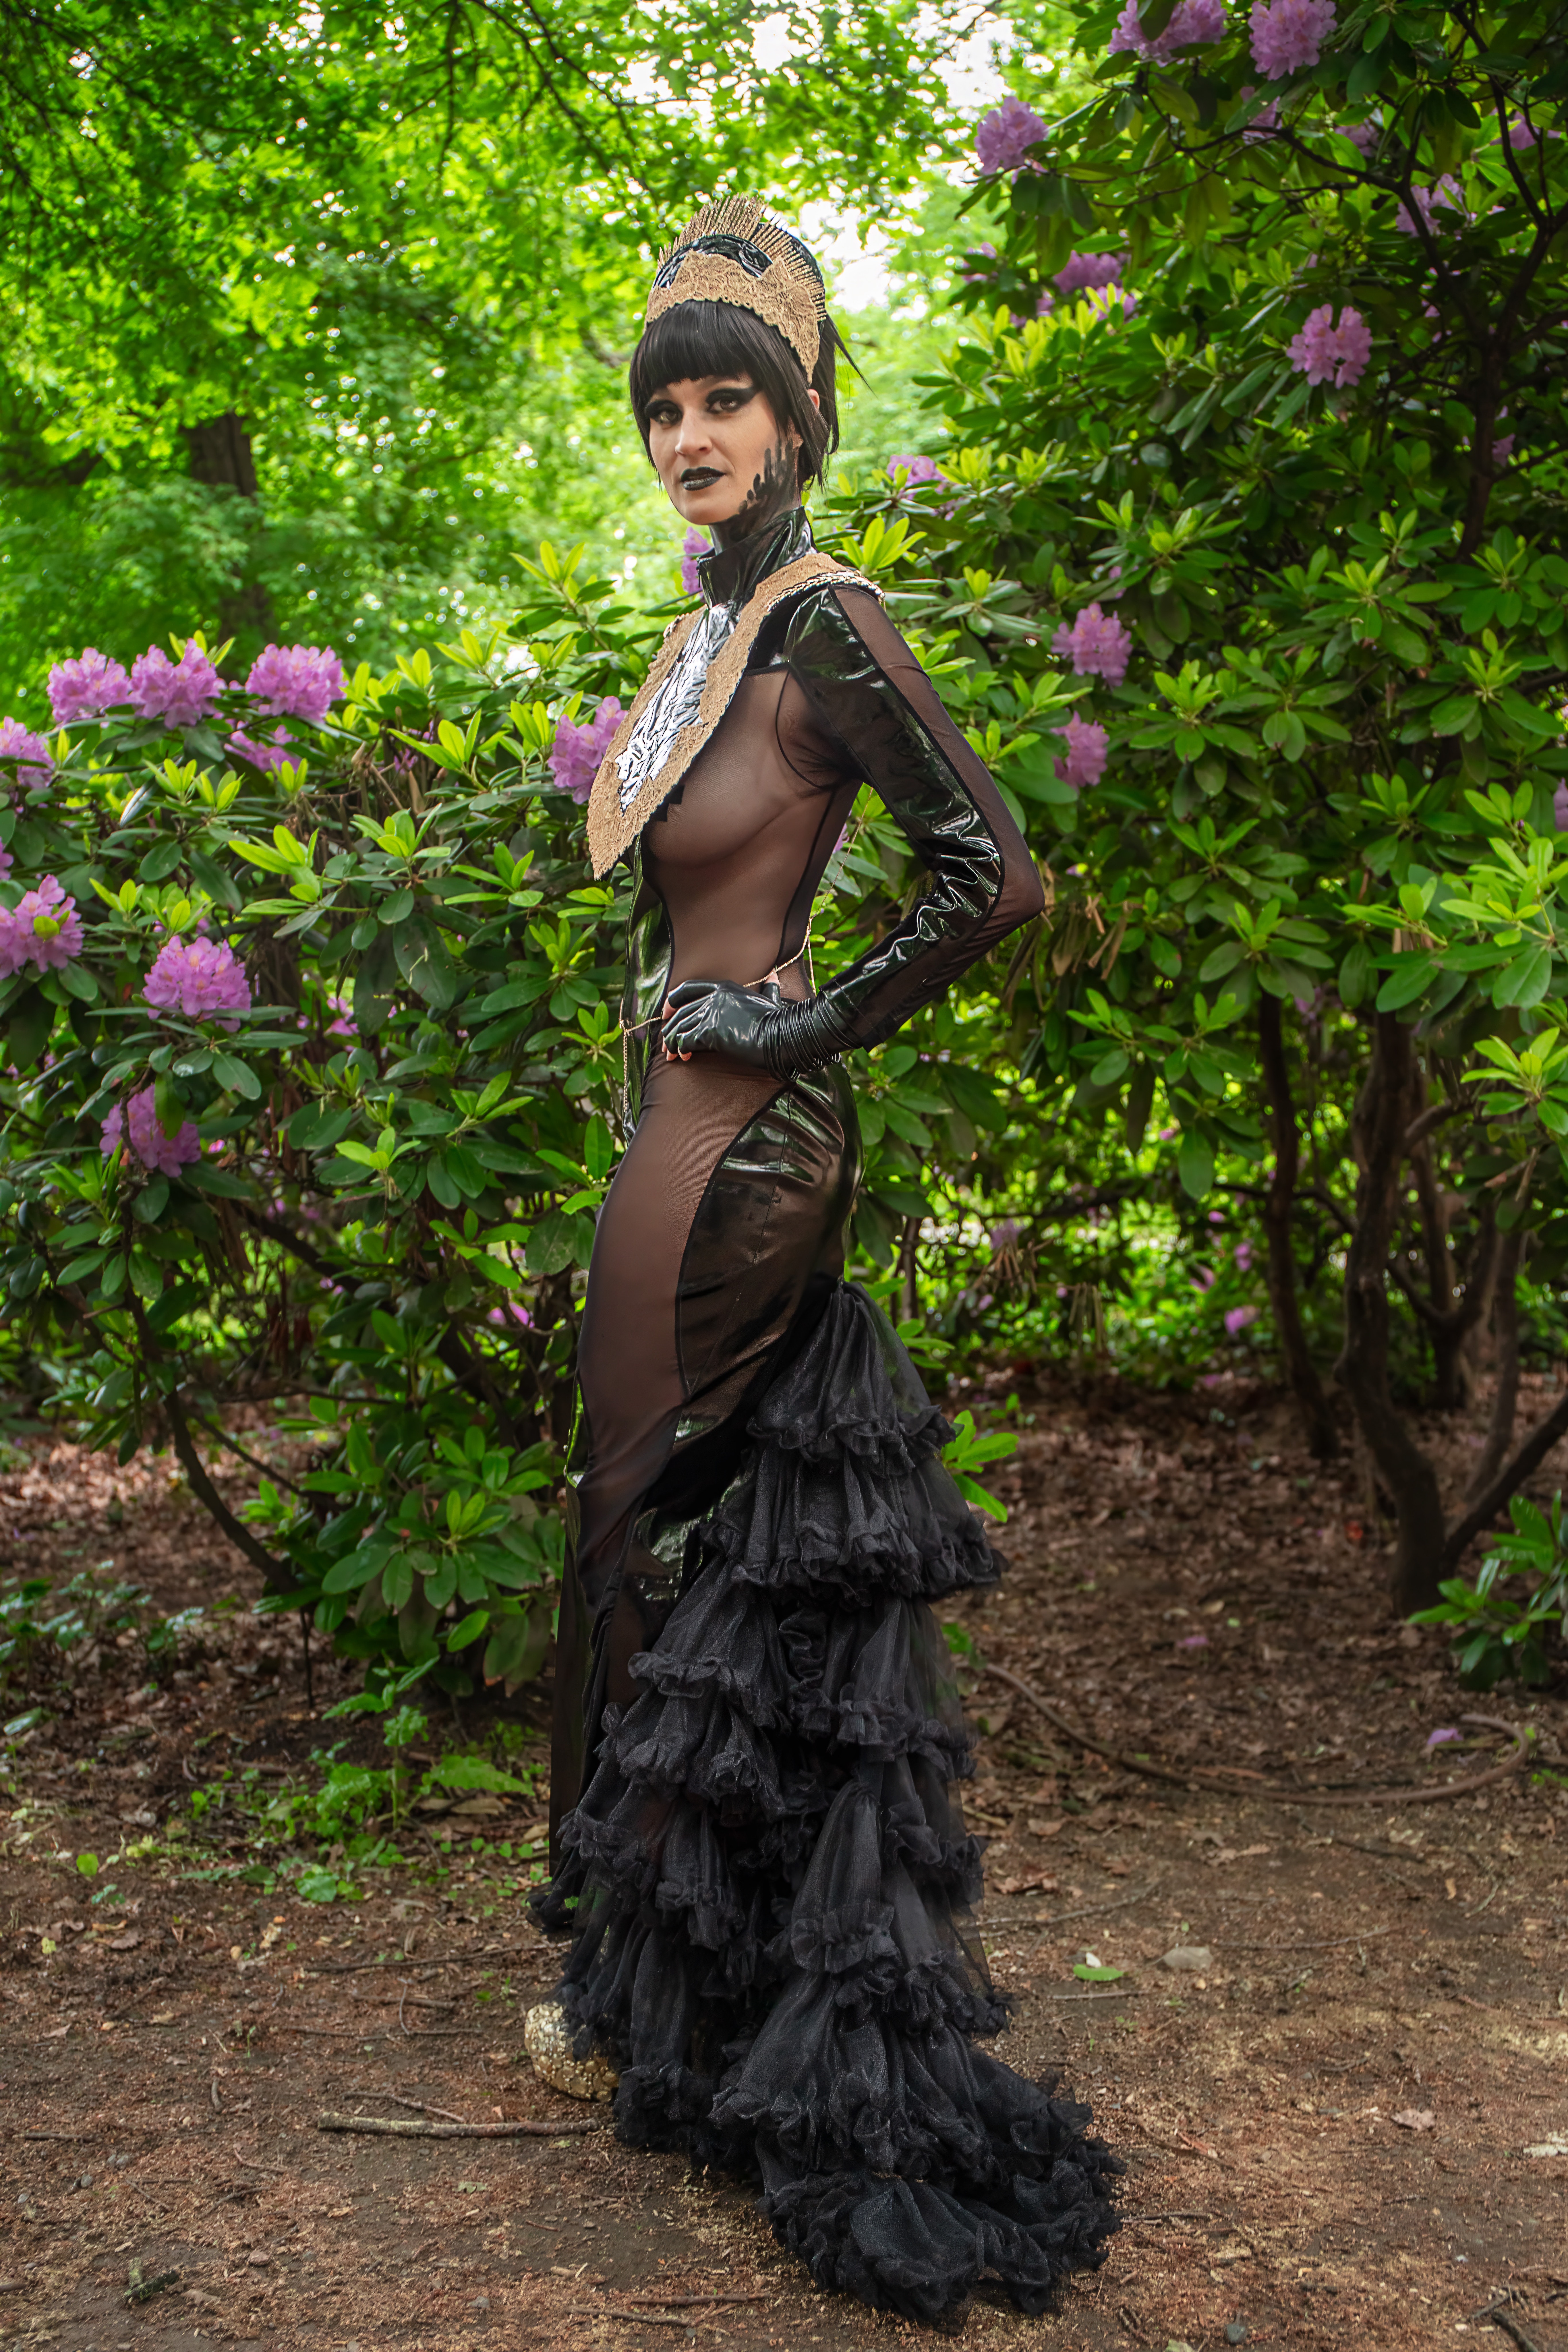
natural, hair, head, plant, outerwear, flower, arm, eye, People in nature, human body, tree, waist, dress, grass, trunk, black hair, formal wear, magenta, abdomen, shrub, jewellery, fashion design, forest, necklace, costume, navel, gown, fashion accessory, garden, woodland, flowering plant, chest, automotive wheel system, costume design, jungle, haute couture, photo shoot